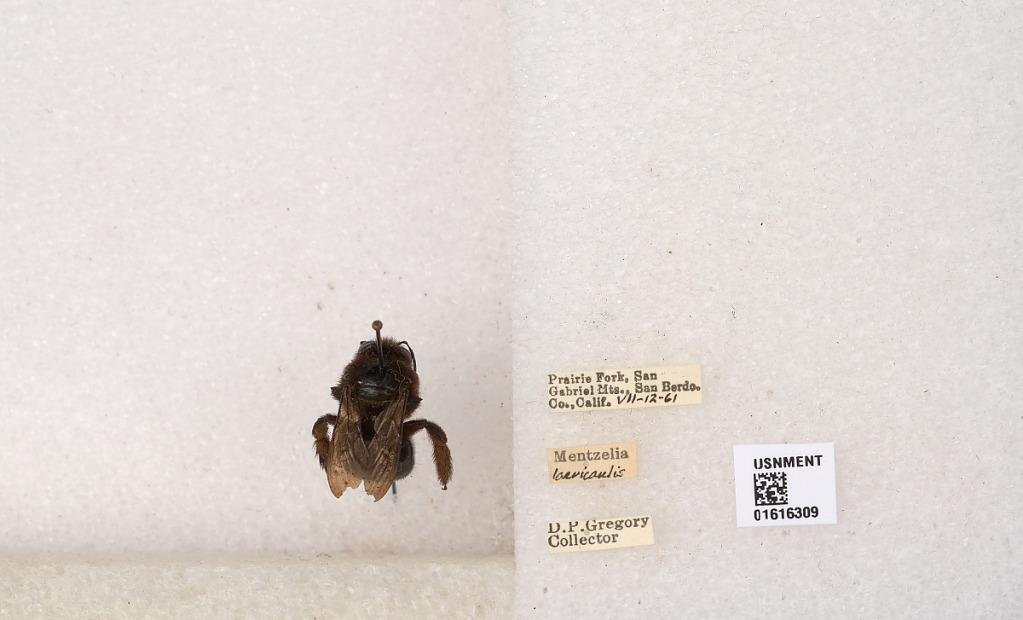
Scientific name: Xylocopa (Notoxylocopa) tabaniformis orpifex Smith
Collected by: D. Gregory
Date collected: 1961-7-12
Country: United States
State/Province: California
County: San Bernardino
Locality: Prairie Fork, San Gabriel Mountains
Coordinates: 34.3167, -117.633